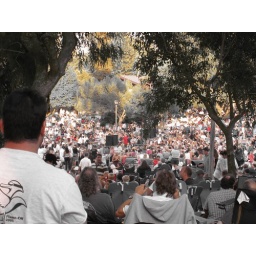
Fantastic Diamond in his red shiny shirt